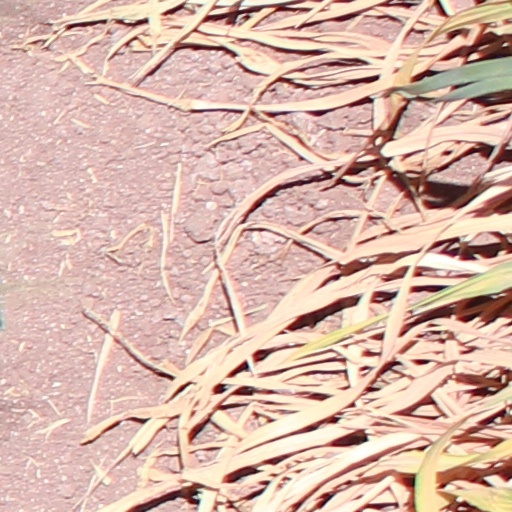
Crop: wheat